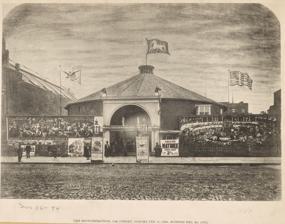
Building: Hippotheatron
Country: United States of America
Year built: 1864
Former entertainment venue in New York City, U.S Hippotheatron The Hippotheatron in New York (1872) General information Location Manhattan , New York City Opened 1864 Demolished 1872 The Hippotheatron was an entertainment venue in New York built for large-scale circus and equestrian performances although ballets, dramas and pantomimes were also held there. Opened in 1864, it was destroyed by fire in 1872 which resulted in the death of most of the animals in the menagerie. Design Interior of the Hippotheatron (1865) It was built for Dick Platt in 1864 as the New York Circus on the same lot at 86/94 E. 14th Street in Manhattan previously occupied by James M. Nixon 's Alhambra Circus in New York. The theatre historian T. Allston Brown (1836–1918) in his A History of the New York Stage (1903) wrote at length about the building and its history, stating that it was constructed of corrugated and ridged iron, was fireproof, and was built after the model of the Champs-Élysées in Paris. The main building was 110 feet in diameter while the dome rose to the height of 75 feet, surmounted by a cupola. The iron roof was affixed to heavy timber posts. The main supports of the dome were a series of columns surmounted by richly ornamented caps. These columns were also cased with corrugated iron. There were three distinct areas for the audience: the orchestra seats, dress circle, and the pit, with a wide promenade in the rear, around the entire circle of seats. The 600 orchestra seats were composed of arm sofas, for which 75 cents was charged. In the rear was the dress circle, in which there was seating capacity for 500 persons. The pit could accommodate, comfortably seated, 600 people. In addition to this, there was standing room in the promenade and other parts of the house capable of accommodating 600 men, making standing room for 1,400 persons, and, when crowded, 2,000 could be packed away. The ring was the largest (with the exception of a travelling show) ever used in the United States, being 43 feet 6 inches, which is 1 foot 6 inches larger than Astley's Amphitheatre in London, and 6 inches bigger than the Cirque Napoléon at Paris. There were two ring entrances exactly opposite one another; this item alone was a great improvement, both for spectacular pieces and for battoute leaping. There were two entrances to the building, the chief one being a beautiful portico in the shape of an Italian arch 23 feet high and 22 feet in width; within was an interior vestibule 12 feet in depth, with wreathed columns and four niches, in which statues were placed. Over this entrance was the band, which was the dividing line between the 25 cent seats and those costing 50 cents. The structure was among the first in New York to be heated by steam. New York Circus (1864–1866) It opened on 8 February 1864 with the equestrian company of Marie Macarte among those who appeared on the first night. Music for the performances, everything from equestrian display to ballet and incidental music for dramas and pantomimes , was provided by H. Wayrauch, the resident composer and musical director. The venue immediately became popular with audiences. Spalding & Rogers' Circus , which had just returned from a two years' tour in the seaports of Brazil, Buenos Ayres, Montevideo, and the West Indies, were in residence for four weeks from  April 25 to May 21 1864, during which period a new roof was built. In the same year the renowned tightrope dancer Marietta Zanfretta also performed here. Theatrical productions included the pantomimes Harlequin Bluebeard, or, the Good Fairy Preciosa and the Bad Demon Rusifusti (December 1864-February 1865) and Mother Goose! and the Fairy Legend of the Golden Egg (February 1865) as well as the drama Fairy Prince O'Donoughue, or, the White Horse of Killarney (April to May 1865). From 3 October 1864 to 10 June 1865 the manager was James M. Nixon . L. B. Lent's New York Circus (1866–1869) Playbill for L. B. Lent's New York Circus (1865) Playbill for L. B. Lent's New York Circus (1865) It was reopened for the winter season on 25 September 1865 with Lewis B. Lent (1813-1887) as the new manager, and the owner Dick Platt sold it to Lent in October 1865. He changed its name to 'Lent's New York Circus' on 6 November and continued the season until 27 May 1866; it was reopened by Lent on 24 September 1866. It had been announced to open on 11 September, but the epizootic prevailed to such an extent among the horses that he was compelled to defer it. During the summer recess many improvements were made in the building. The earth was excavated, the ring and surrounding seats lowered, and a hanging gallery added, thereby materially increasing the seating capacity of the auditorium. Underneath the raised seats the dens of animals and museum curiosities were placed. The front entrance was materially improved by alterations, and a large false front, entirely concealing the iron building from view, was erected and covered with large oil paintings, characteristic of the entertainments within, and the season ended on 4 May 1867. On 15 September 1866 the champion billiards player Cyrille Dion participated in the Tournament of State and Provincial Champions in a round robin tournament at American four ball billiards, with races to 500 points. The Hippotheatron (1869–1872) Poster advertising the Hippotheatron c1869 On 17 April 1869 the building was reopened as The Hippotheatron with a show by the circus troupe of Richard Risley Carlisle , who appeared as 'Professor' Risley. Lent remained as manager until 1872. The name 'Hippotheatron' was taken from the Greek 'Hippo' (ἵππος - horse) and 'theatron' (θέατρον - a theatre/viewing place for spectators). In the summer of 1872 the Hippotheatron was sold to P. T. Barnum , who opened it on 18 November 1872 with the pantomime Bluebeard . Destruction The Hippotheatron was destroyed by fire on 24 December 1872. The blaze was first discovered at four o'clock in the morning having been caused by an escape of gas. Despite the gas main being turned off jets of flame were still seen shooting out from among the ruined structure. Fire engines were quickly on the scene. The walls of the building, which were of thin corrugated iron, became quickly heated by the fierce flames at their base, and helped not only to spread flames, but engendered so great a heat that the firemen could not enter the building. During the winter months the Barnum circus came off the road and the animals were housed at the Hippotheatron. When the fire broke out the animals in their cages began to show signs of fear, and their excitement increased with the noise and heat of the fire. Charles Wells, a keeper among those who slept on the premises near the animal cages, said that he and two others went to the giraffes' cage to break them out but the fire had reached the cage and the men only succeeded in getting a giraffe partly out when it was caught by the flames and sank to the ground. Other animals dashed with terrific force against the sides of their cages, vainly endeavoring to regain their liberty. There were three elephants in the building, confined by chains fastened to the floor. As the fire grew hotter the bears, lions, and leopards were seen with their paws endeavoring to wrench the iron bars of their cages asunder, and, as the flames or heat prevented their keepers from rescuing them, they were abandoned to their fate. None of the keepers had the keys of any of the cages, otherwise some of the animals could have been saved. All the performers lost their wardrobes, and all the dresses which had been made for Bluebeard were likewise consumed. A number of valuable trained dogs belonging to Charles White were also burned. References